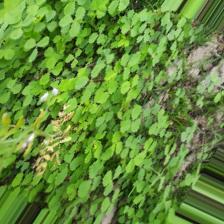
Label: Ascochyta blight